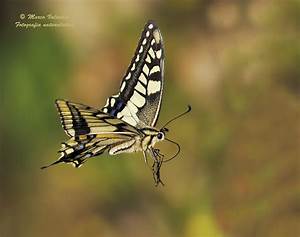
Label: butterfly